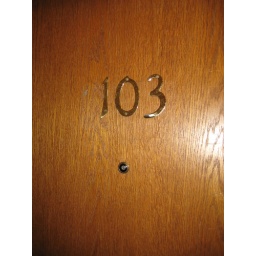
room #103 at the green tortoise in seattle, wa.